On Venus, Have We Got a Rabbi!

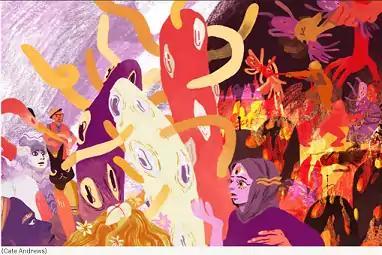
Alien Jews at the INZC on Venus, an impression by Cate Andrews

On Venus, Have We Got a Rabbi! is a 1974 science fiction novelette by William Tenn. At an Interstellar Neo-Zionist Congress convened on Venus, weird-looking aliens claim that they are Jews. This legal quagmire was ingeniously resolved by the Great Rabbi of Venus. The story satirizes the question "Who is a Jew?". It was first published in the anthology "Wandering Stars: An Anthology of Jewish Fantasy and Science Fiction" edited by Jack Dann.